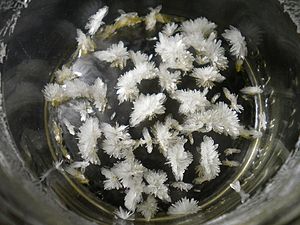
Krystal
Krystaller af dimethyltryptamin, DMT
Et krystal er et fast stof hvor de indgående atomer, molekyler eller ioner er ordnet i et gentagende mønster i alle rumlige dimensioner.